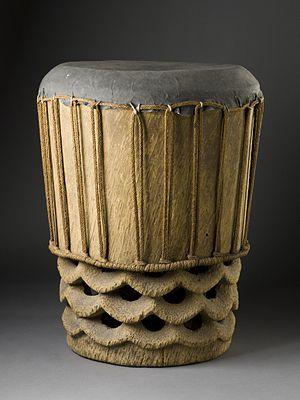
Le pahu est un ancien tambour sur pied polynésien et hawaïen faisant partie des orchestres traditionnels.